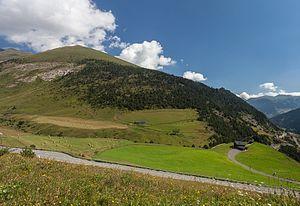
Le col d'Ordino est un col de montagne de la chaîne des Pyrénées situé en Andorre et reliant la capitale Andorre-la-Vieille à Canillo.
Le cyclisme en Andorre est géré par la fédération andorrane de cyclisme. Le cyclisme sur route profite des nombreux cols de montagne qui sont empruntés aussi bien par les cyclotouristes que par les coureurs professionnels lors des grands tours. Le VTT est principalement pratiqué l'été dans les stations de sports d'hiver qui se reconvertissent en bike park et accueillent régulièrement des épreuves de la coupe du monde de VTT.